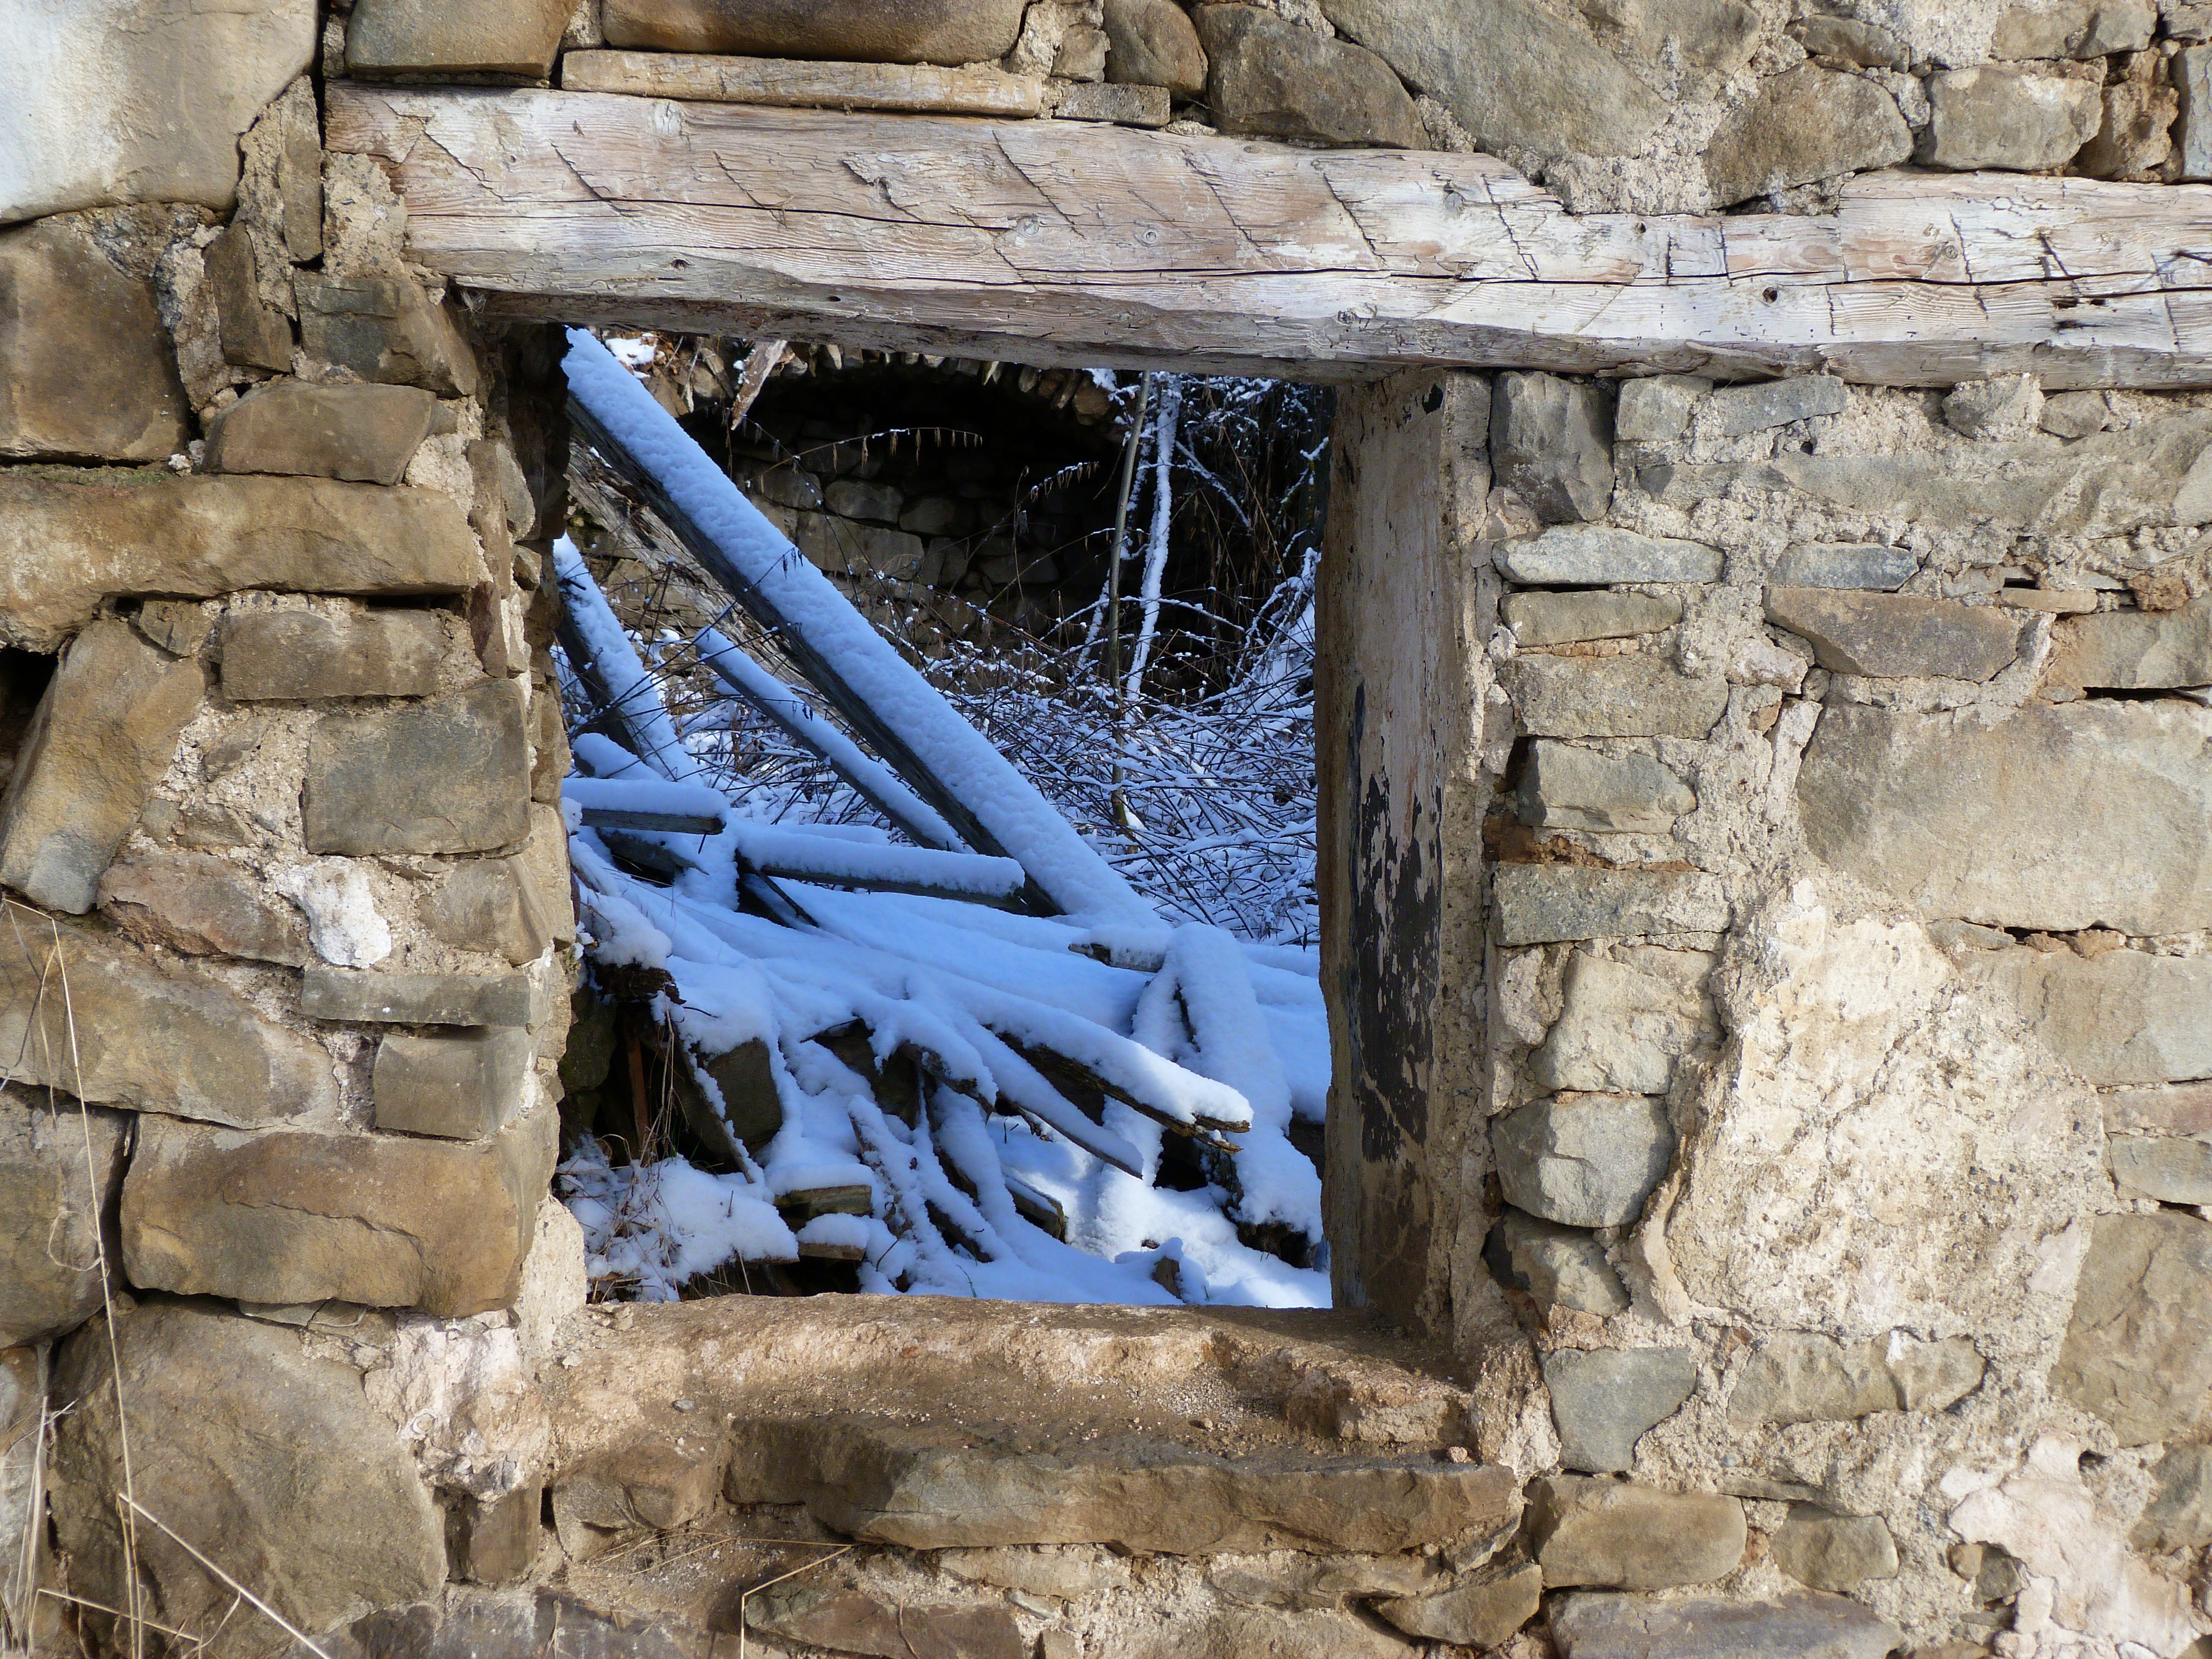
rock, wood, wall, abandoned, stone wall, ruin, destroyed, sad, ruins, pierre, ancient history, gravat